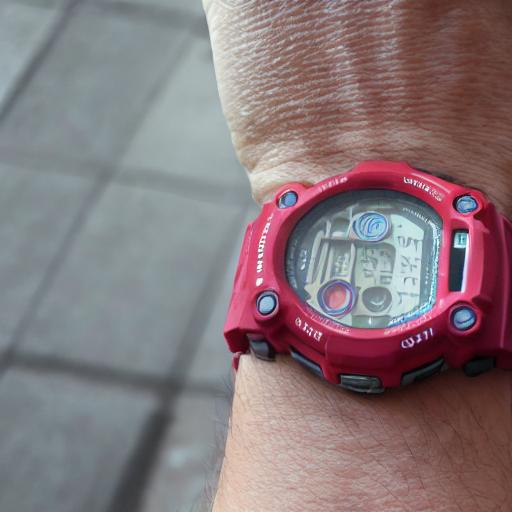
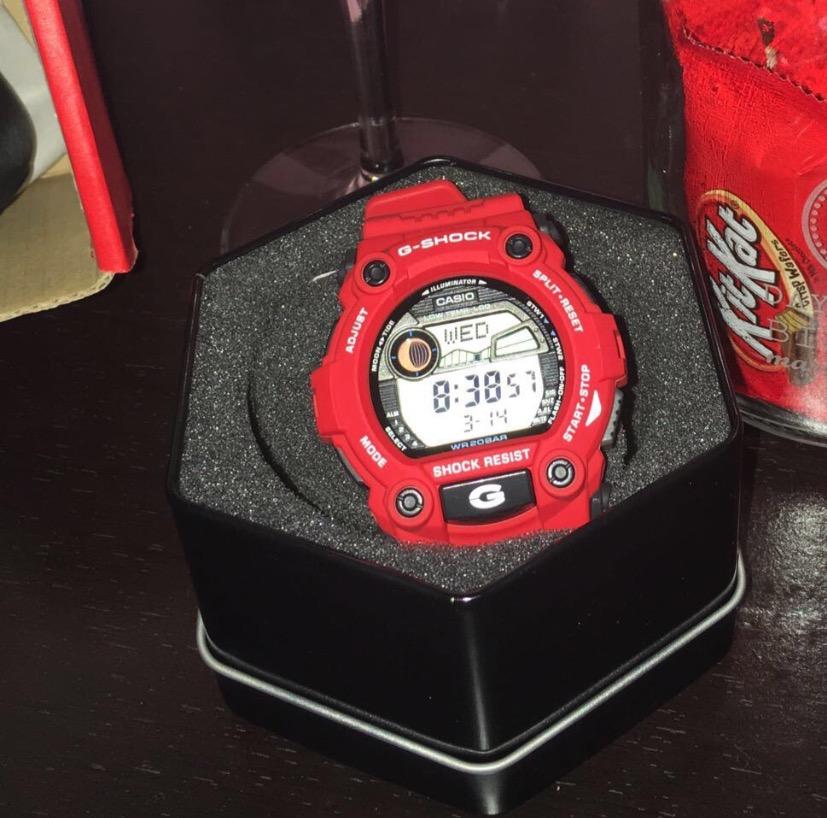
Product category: accessories_watch
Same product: no